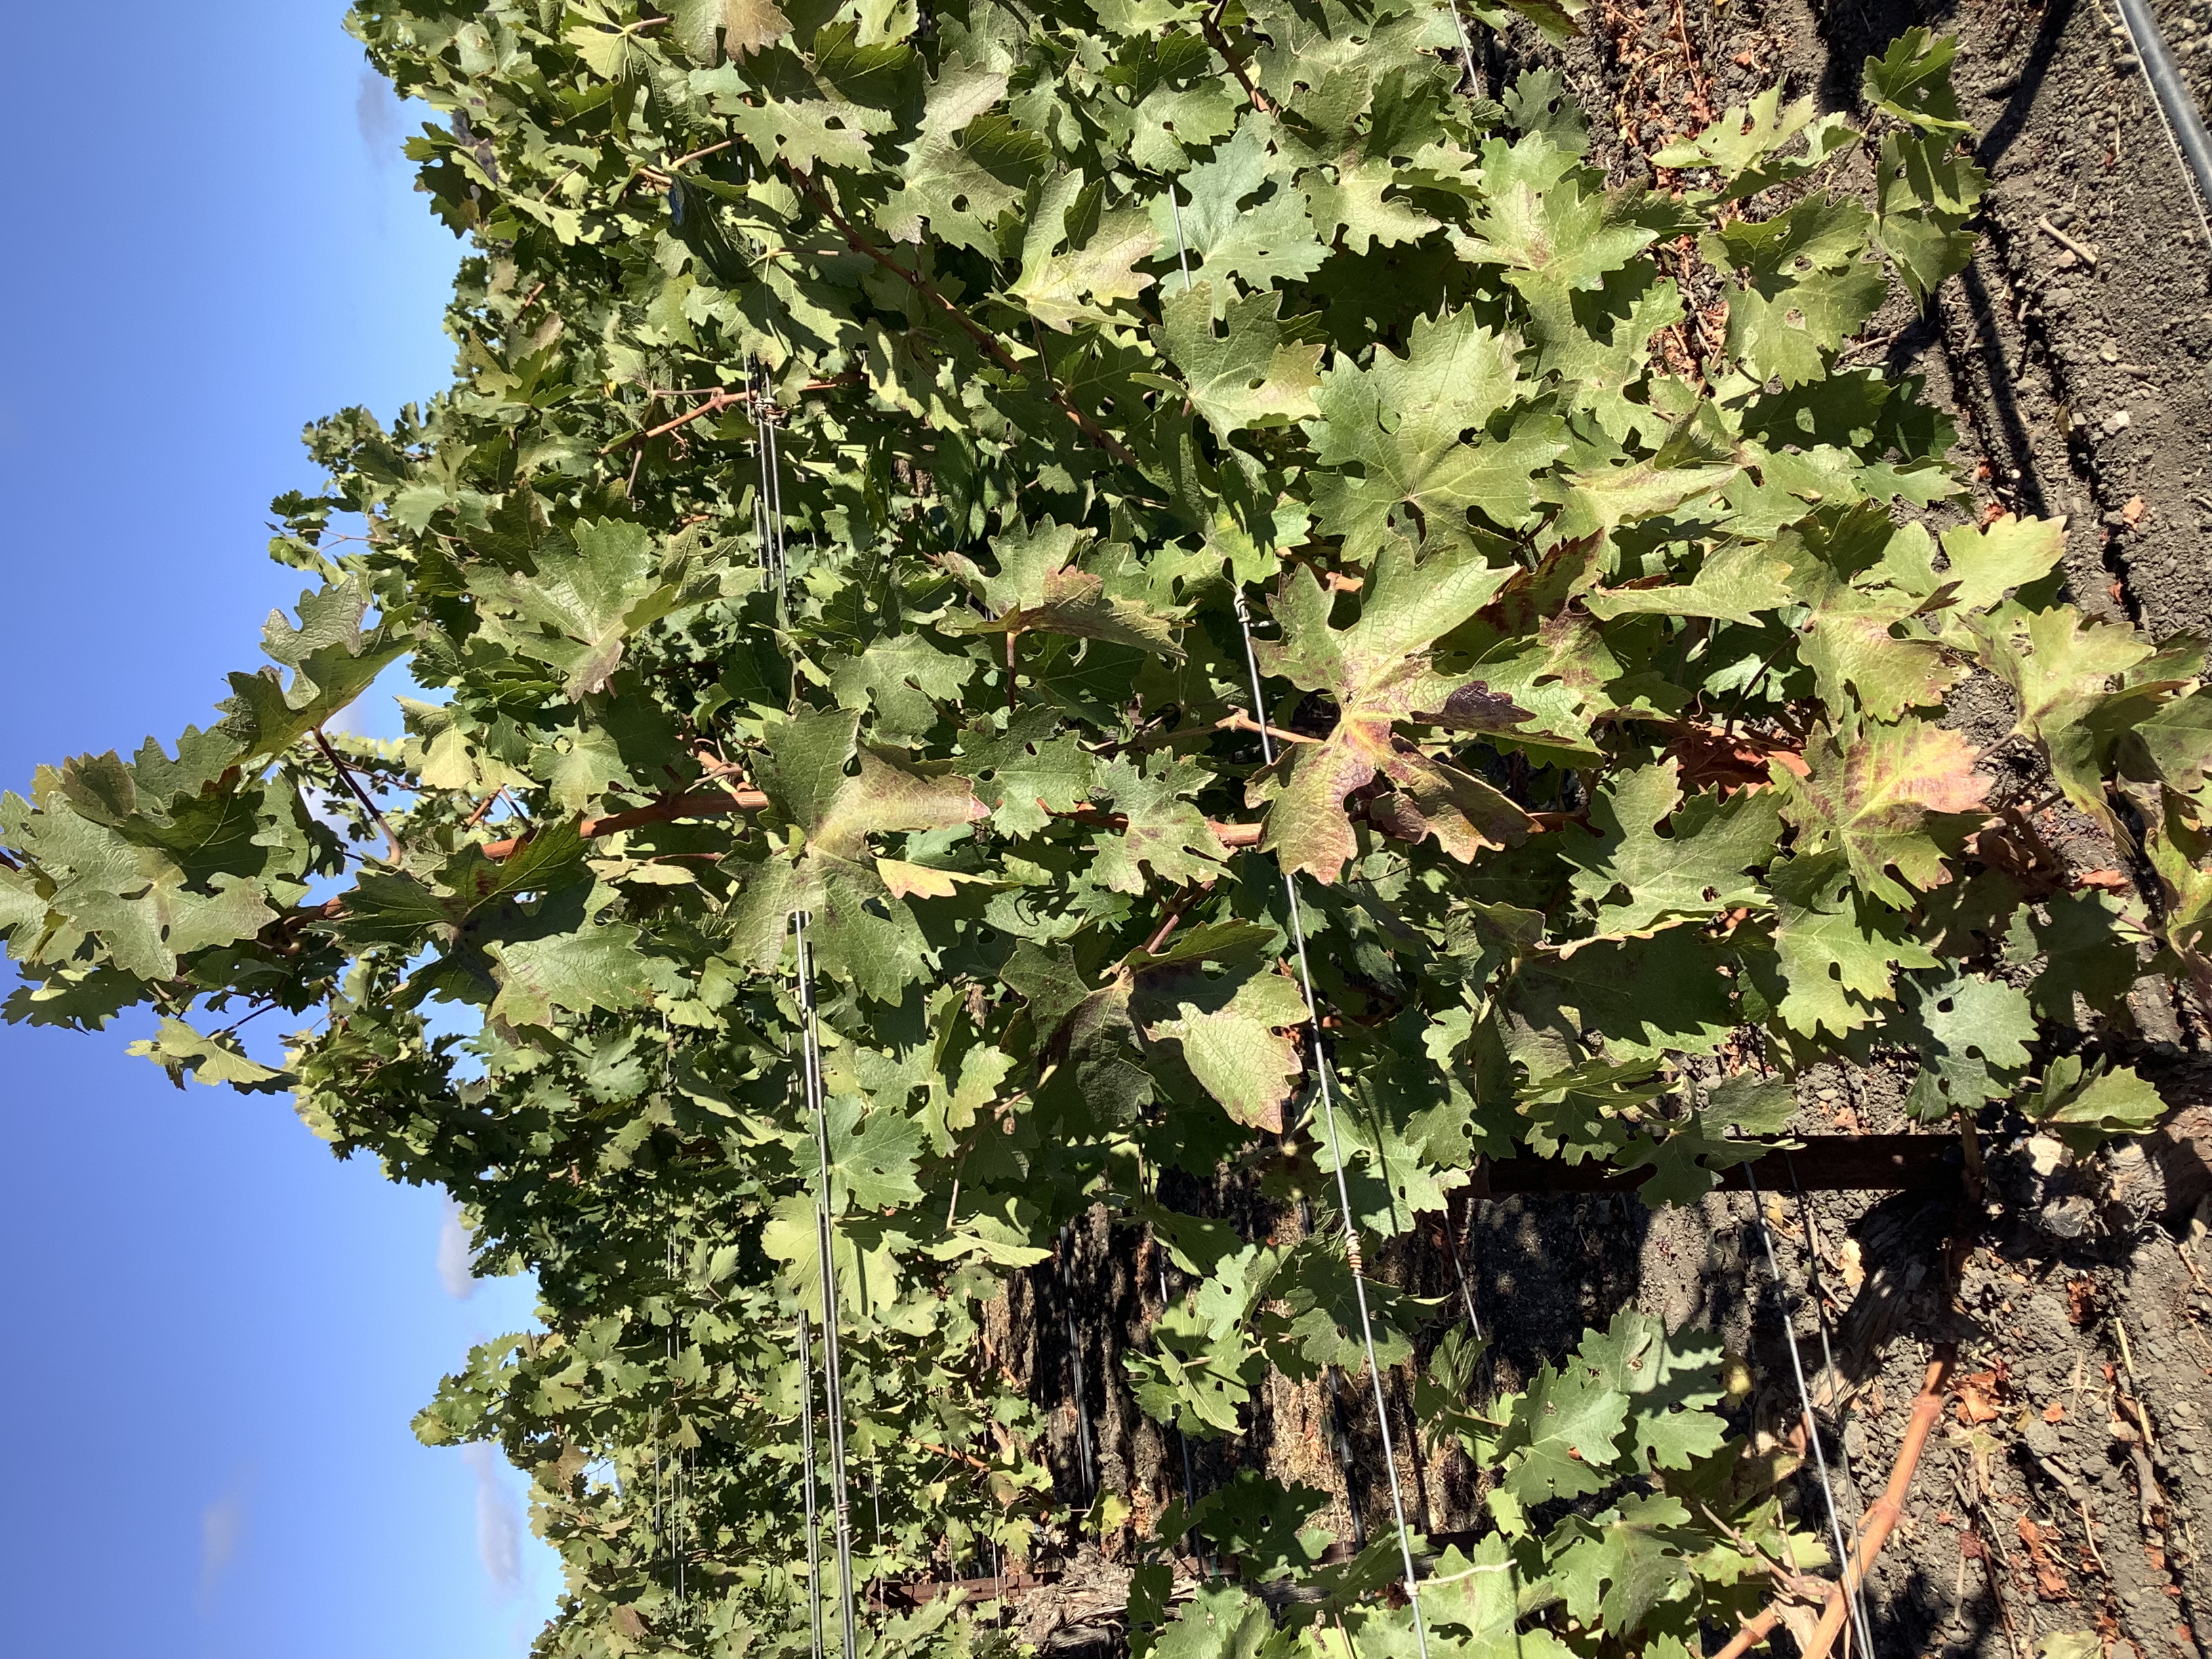
Label: Red Blotch